Govia Thameslink Railway

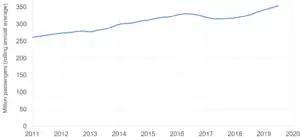
Govia and Thameslink passenger numbers 2010–11 to 2018–19 Q4, annual rolling average

In February 2015, Thameslink and Great Northern came at the bottom of "Which?" magazine's "best and worst UK train companies" customer survey, scoring a customer satisfaction score of 43%. Thameslink and Great Northern were also scored two out of five stars in each of the specific categories covered by the survey (including "reliability", "punctuality" and "cleanliness of toilets") – which is the worst performance of any UK train operator. In the Which? 2017 survey, Thameslink and Great Northern improved their performance slightly with a rating of 46% also, their position in the table was second to bottom. Southern was in bottom place, but had been subject huge disruption due to industrial action.